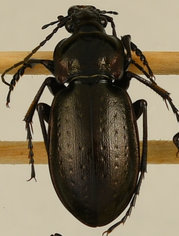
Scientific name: Carabus nemoralis
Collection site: Treehaven Site (TREE), plot TREE_006